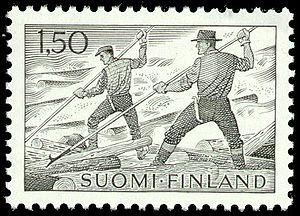
Le flottage du bois est un mode de transport par voie d'eau pour des pièces de bois de tailles variables, à l'état brut ou déjà débitées, assemblées entre elles ou pas. Influencé par les caractéristiques typographiques, hydrographiques, culturelles et climatiques de chaque région du monde, il prend des formes différentes et très variées en fonction des essences d'arbres des grandes zones forestières de la planète, mais surtout de la présence ou du degré de flottabilité du cours d'eau qui est aux abords des massifs forestiers où sont abattus les arbres.